J.J. Nesbitt House

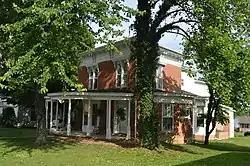

The J.J. Nesbitt House, at 233 W. Main St. in Owingsville, Kentucky, was listed on the National Register of Historic Places in 2010.